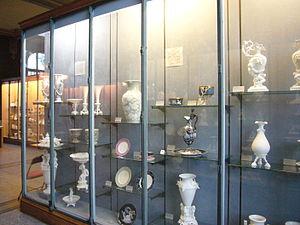
Vitrines du musée Adrien Dubouché de Limoges (Haute-Vienne, France)
Le tourisme est une ressource économique et culturelle du département français de la Haute-Vienne.